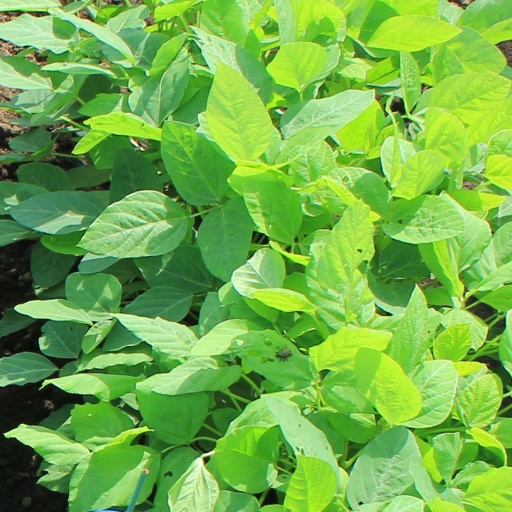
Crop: soybean